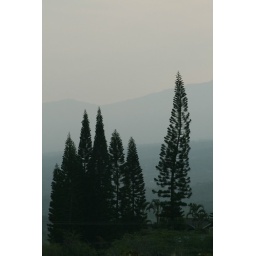
Not the normal pine trees you see in New England